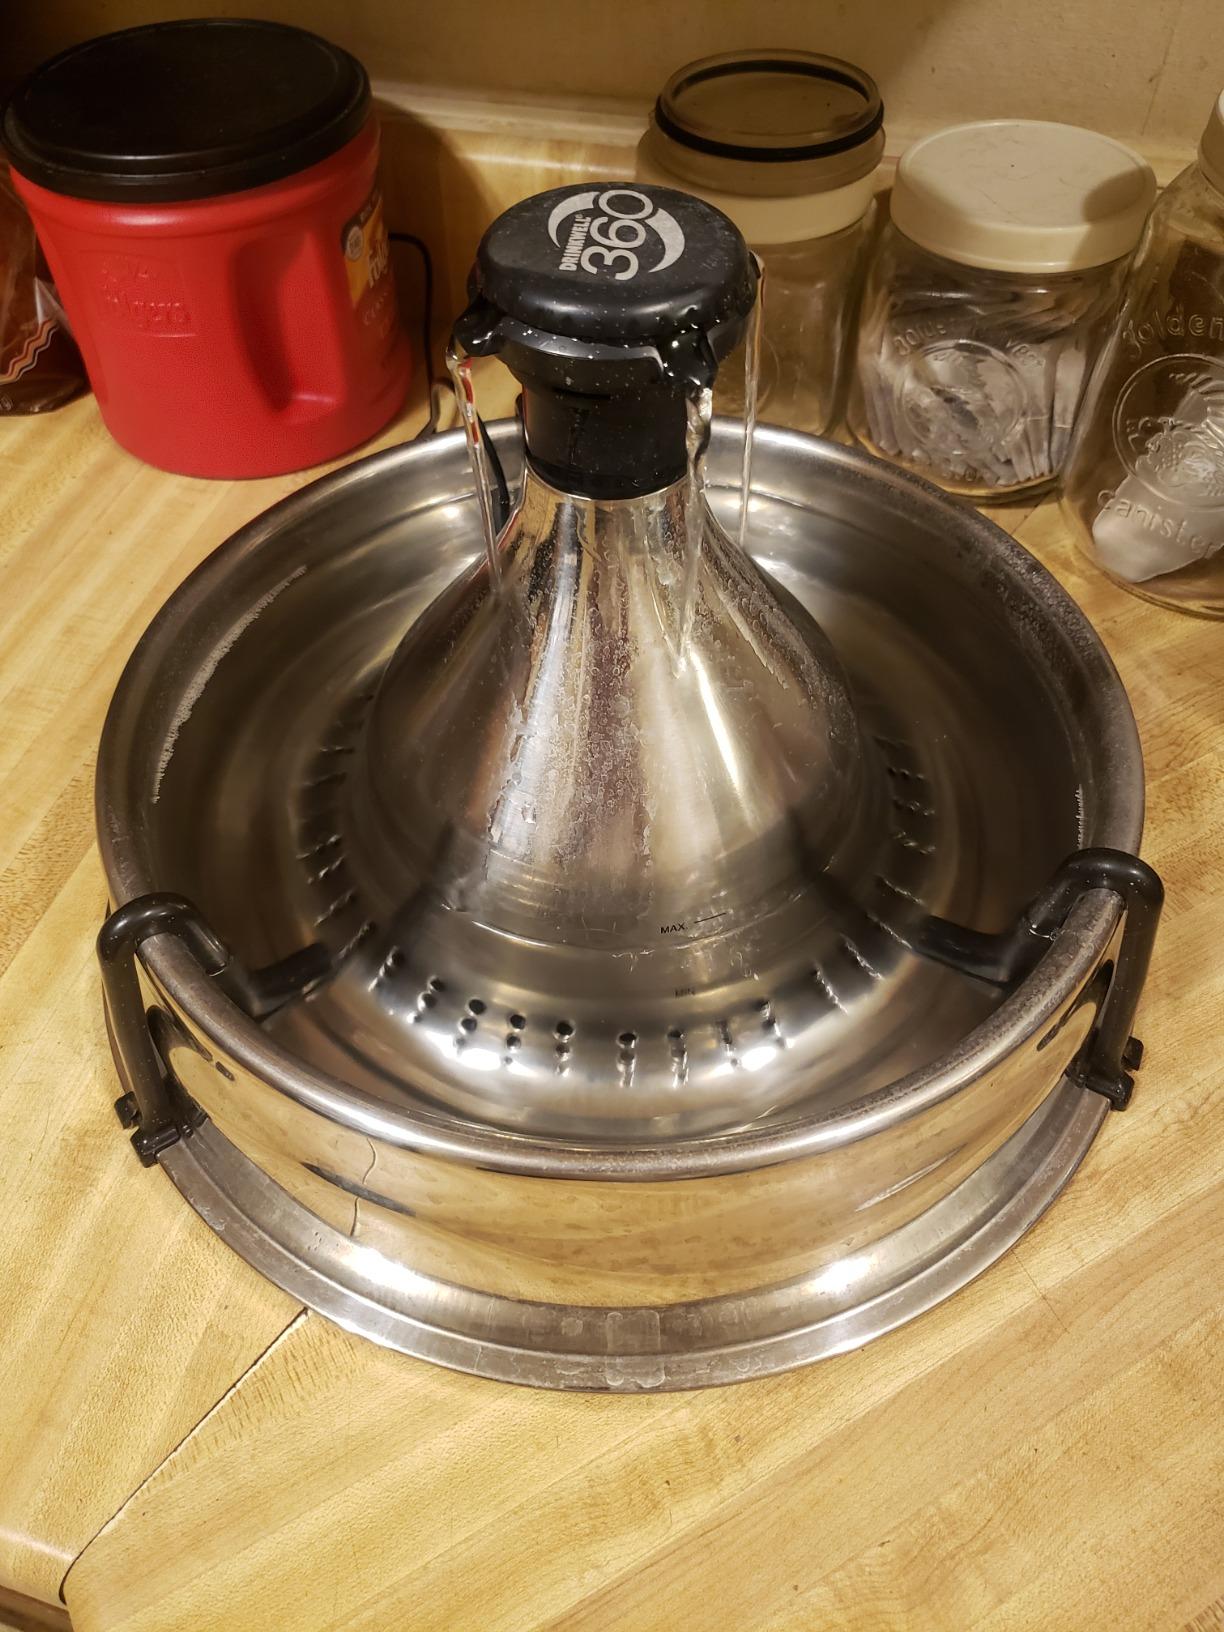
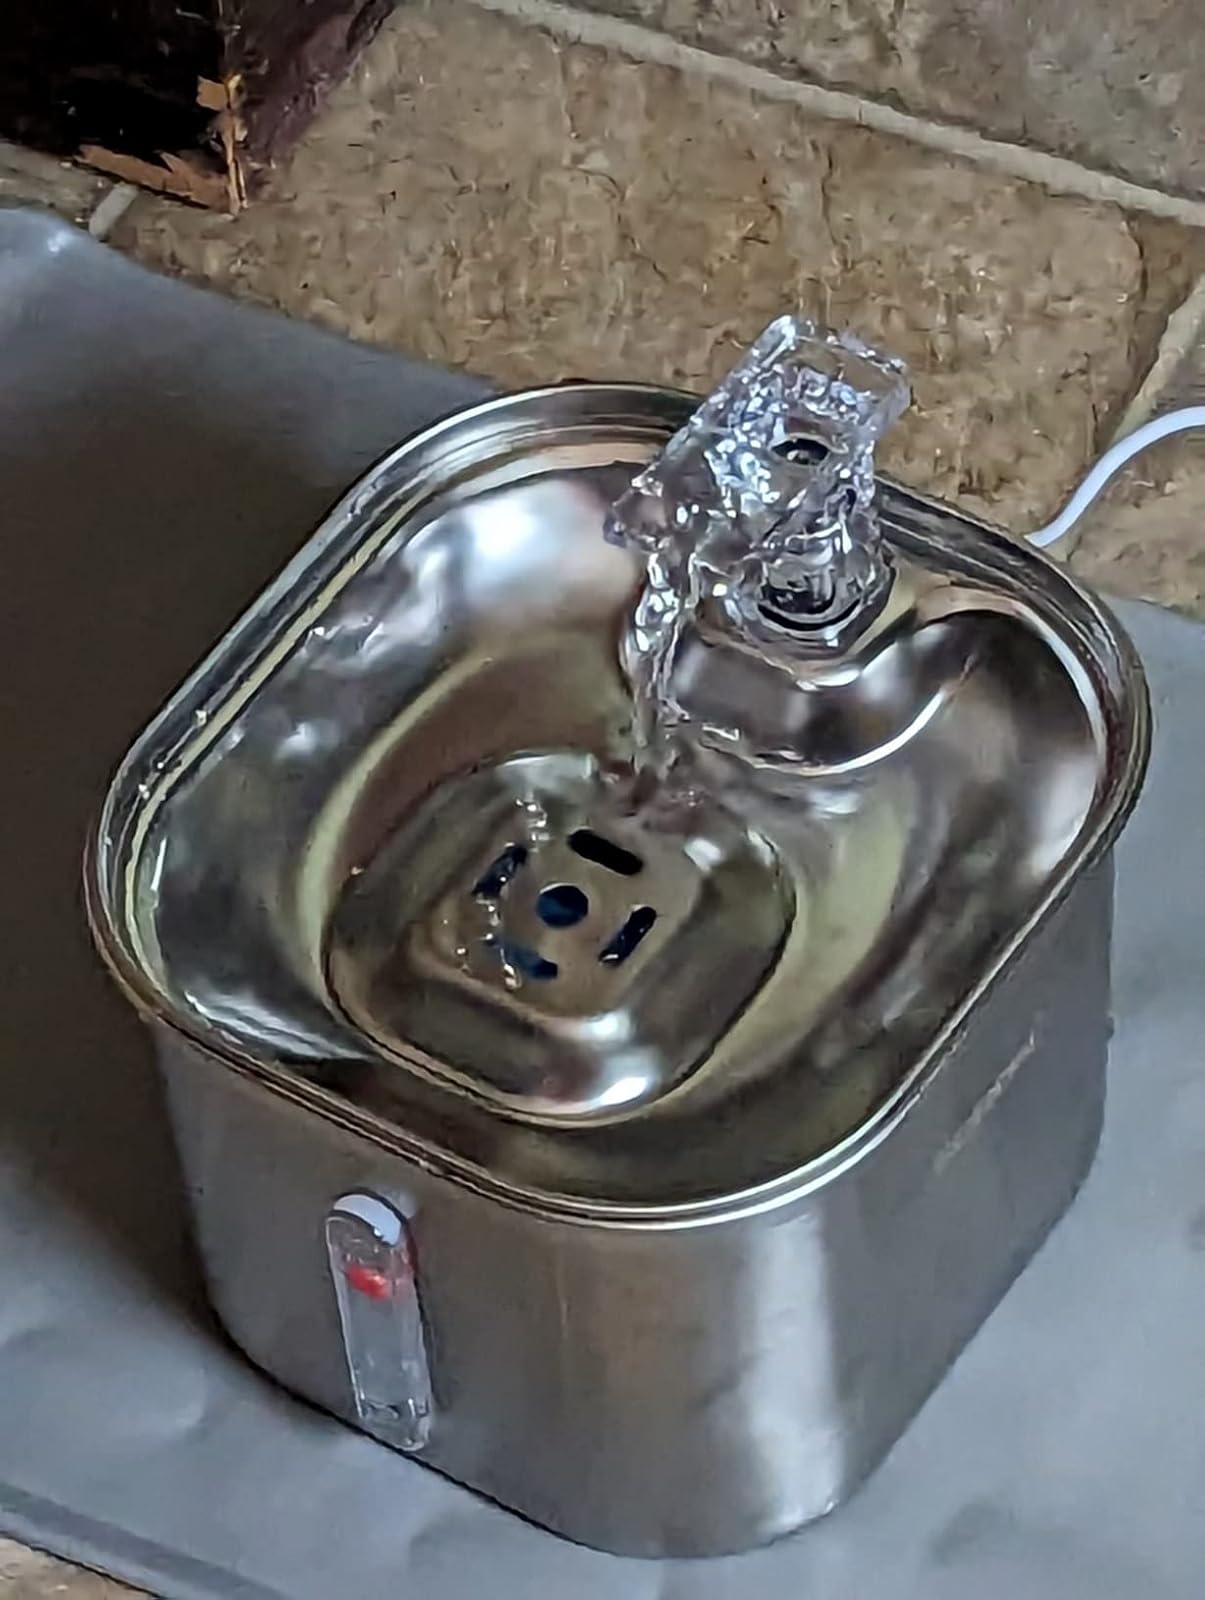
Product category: items_bowl
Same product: no